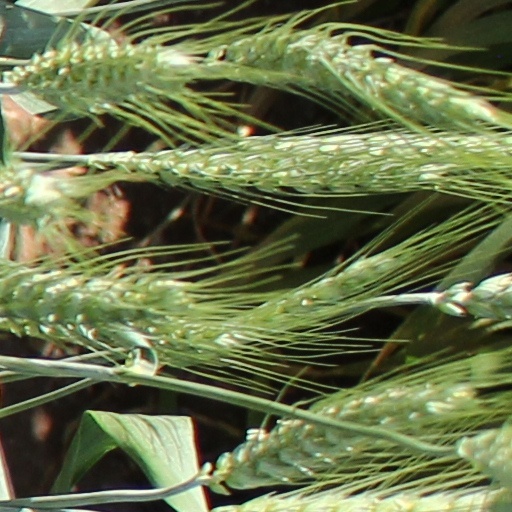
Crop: wheat